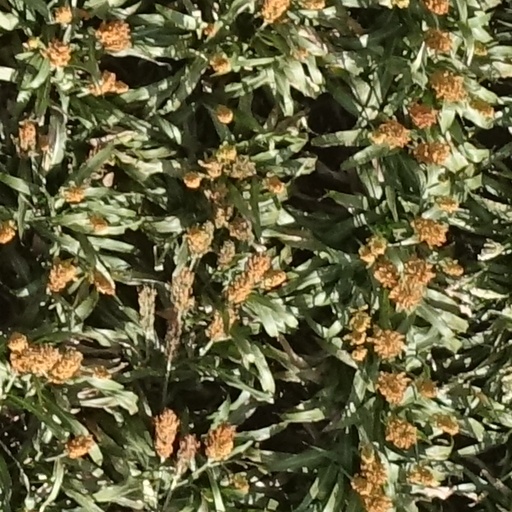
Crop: sorghum